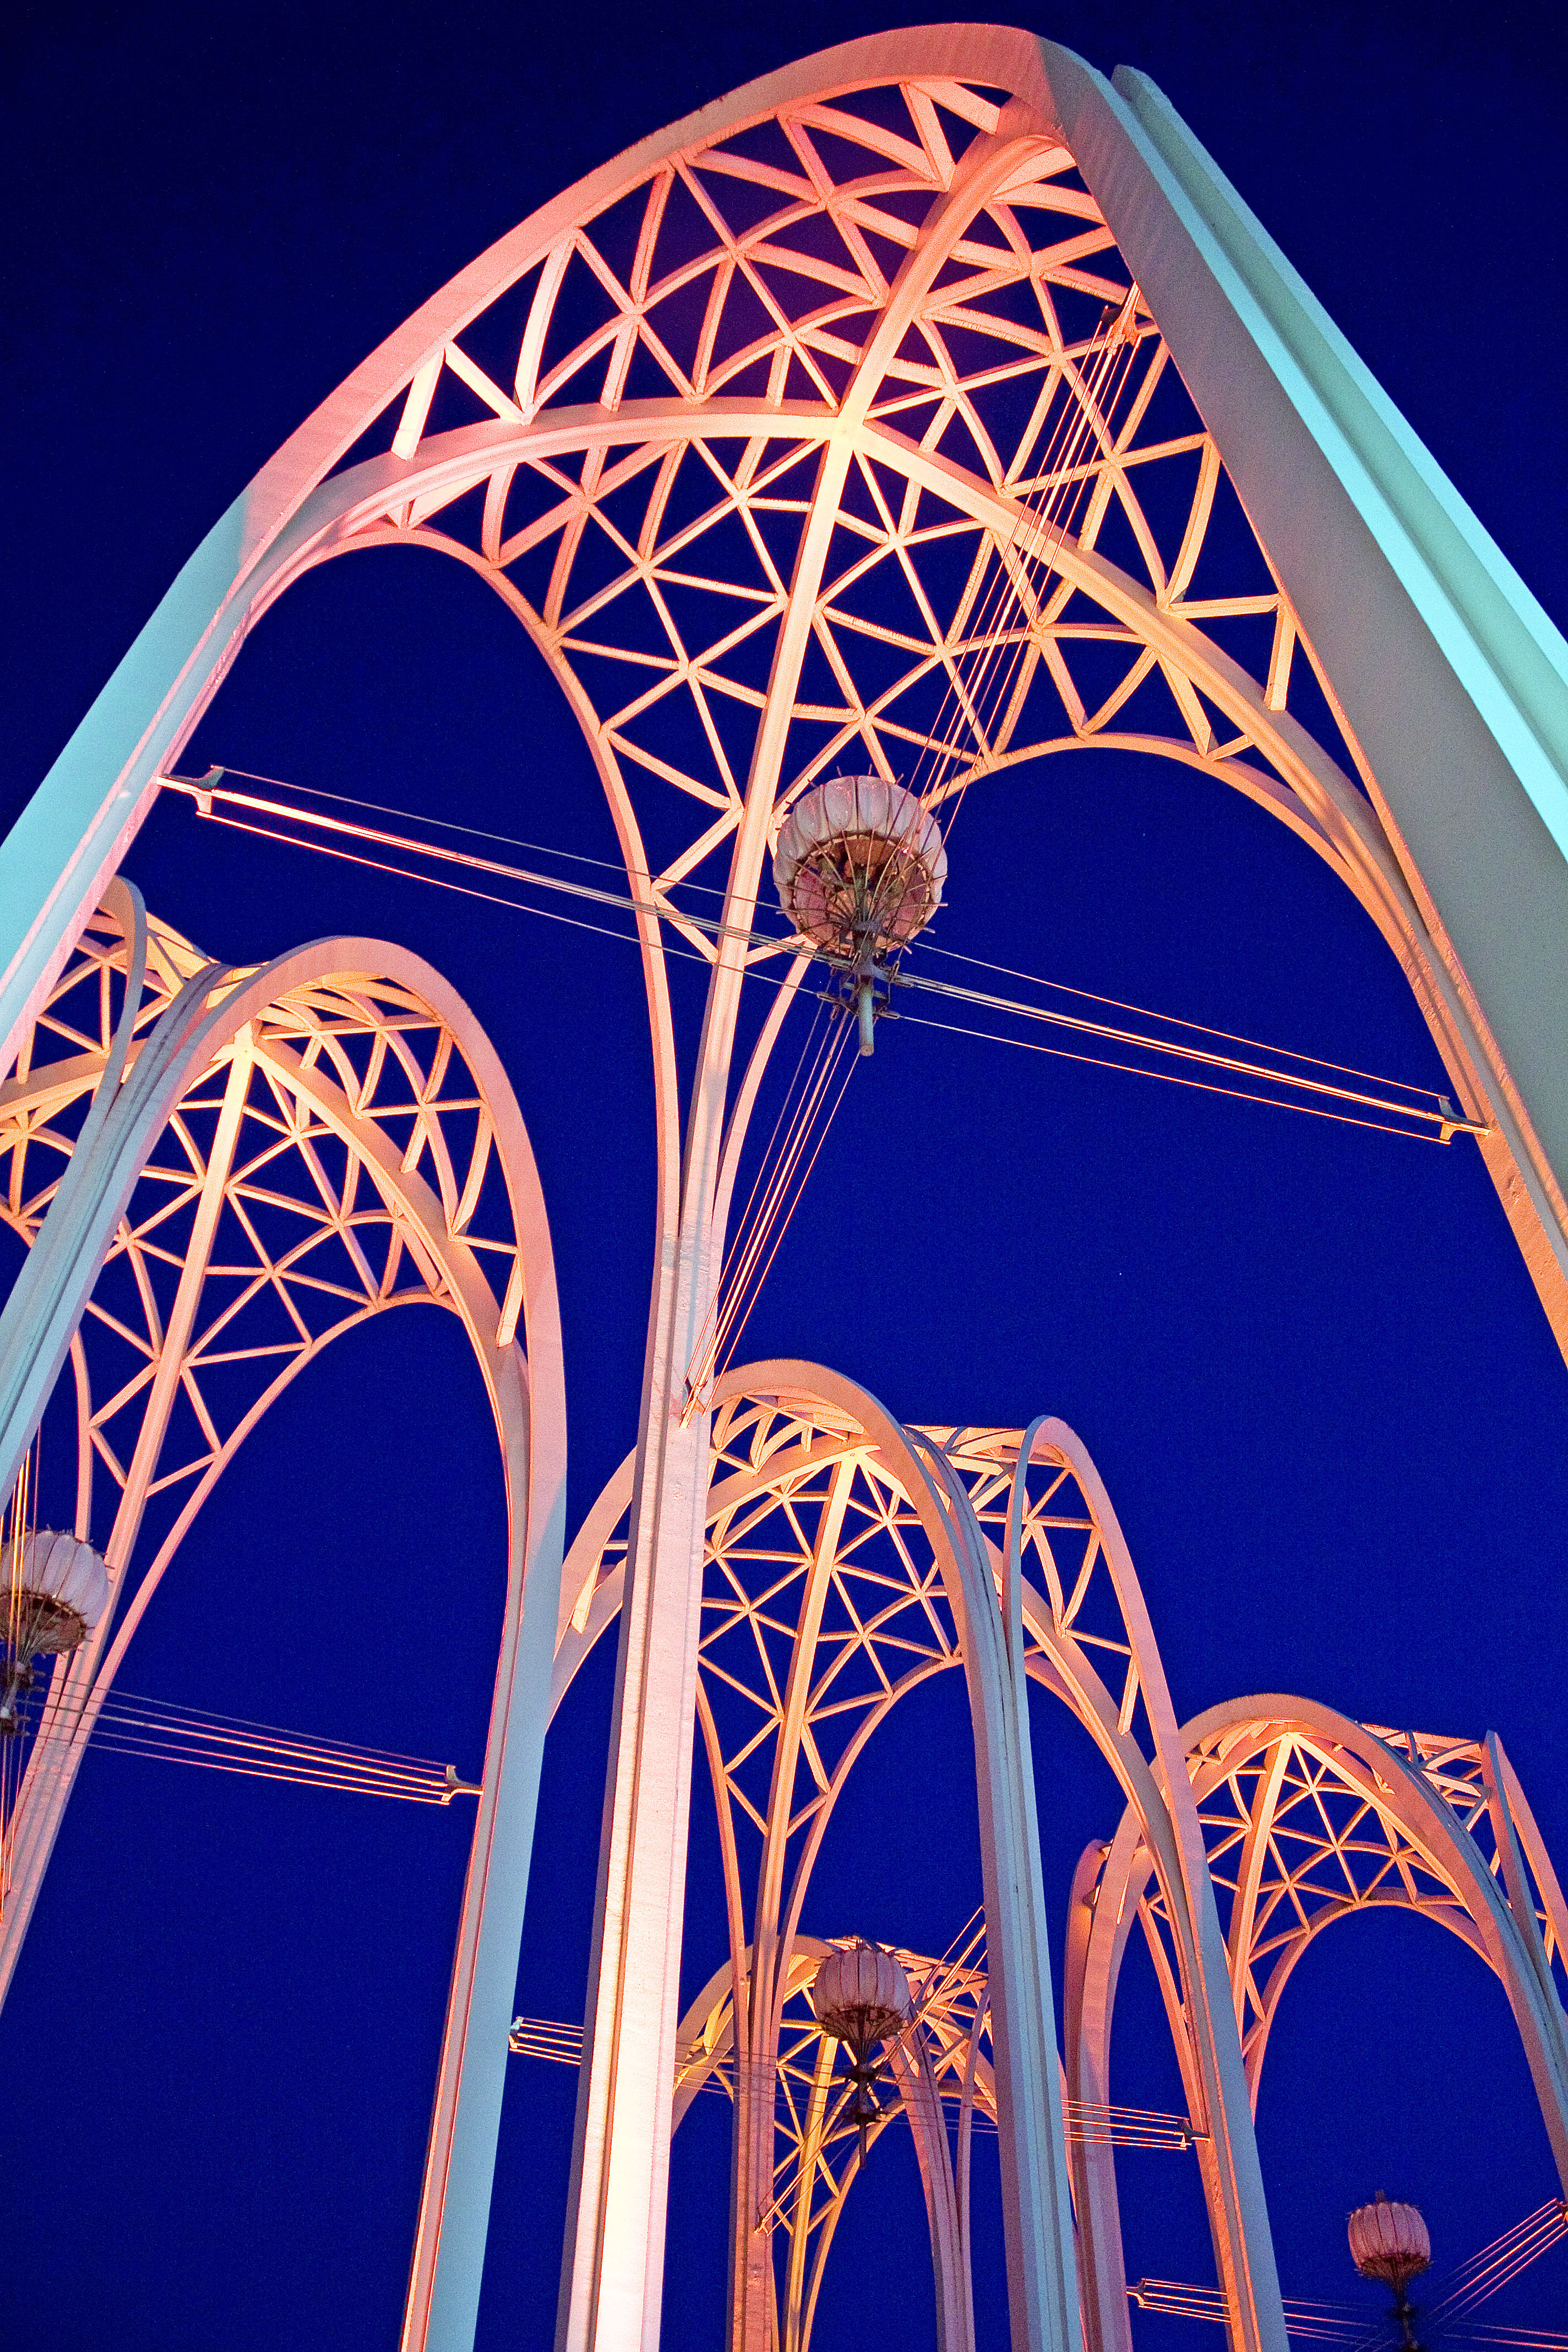
night, recreation, arch, ferris wheel, amusement park, museum, canon, park, landmark, blue, roller coaster, seattle, eos, science, rebel, arches, symmetry, picture, digital, shot, center, tourist attraction, five, pacific, fair, ian, sane, xsi, whites, worldworx, amusement ride, outdoor recreation